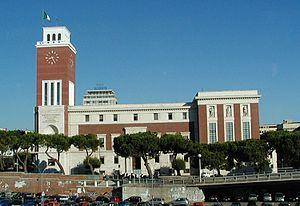
Pescara est une ville et une commune italienne de la province du même nom, dans la région des Abruzzes.